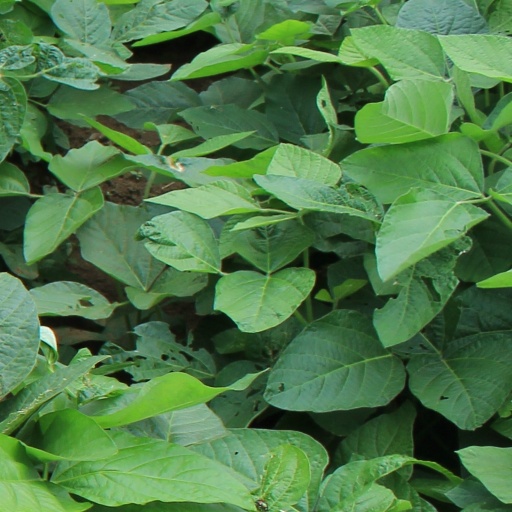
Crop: soybean